Zawiya of Moulay Idris II

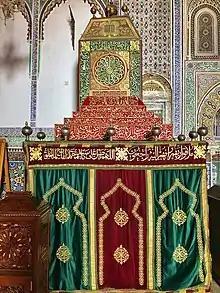
The tomb of Idris II in the mausoleum

Idris II, born in 791, was the son and successor of Idris I. Idris I was a descendant of the Muhammad who fled from Abbasid-controlled territory after the Battle of Fakh because he had supported the defeated pro-Shi'a rebels. He used his prestige as a descendant of Muhammad to forge an alliance with local Berbers in 789 and quickly became the most important religious and political leader in the region. He died soon after in 791, just before his son Idris (II) was born. After Idris II officially took over his position as ruler in 803 he significantly expanded the authority of the new Idrisid state. With the help of new Arab immigrants he gained independence from his Berber allies and extended Idrisid control to include most of what is today Morocco and parts of eastern Algeria. As a result, he was of central importance to the early Islamization of Morocco, and arguably the first true "Moroccan" Islamic ruler. He died in 828.